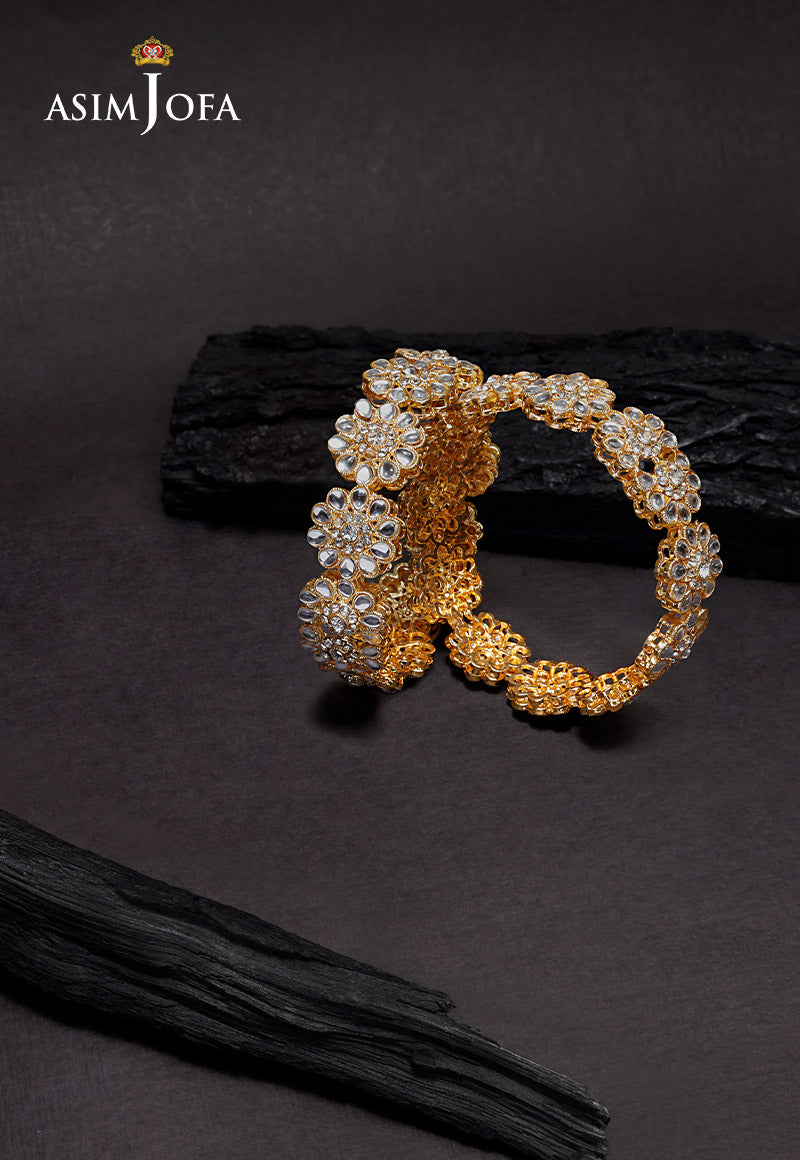
gold jomafza diamond bangles